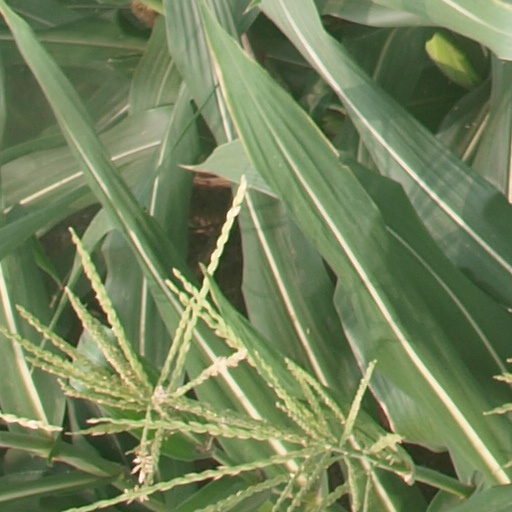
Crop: maize; corn